We're Going to the Catskills!

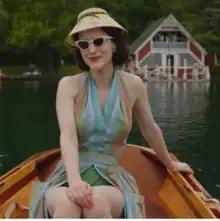
Costume director Donna Zakowksa selected this dress to signal Midge's defiance toward Benjamin.

The episode "opens with a shot-for-shot remake of the title sequence from the 1962 film adaptation of "To Kill a Mockingbird"." It was shot on location in the Catskill Mountains at Scott's Family Resort in Deposit, New York.